Innishannon

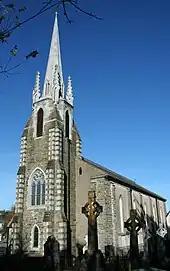
St Mary's Roman Catholic church was built in 1829

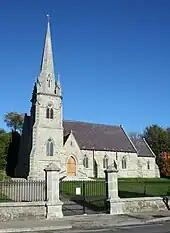
Christ Church, Innishannon, an Anglican church, was built in 1856

The parish of Innishannon stretches from the nearby Dromkeen to close to Aherla and over to Kilmacsimon in the east. The parish includes the village of Crossbarry. It also includes John Coleman's house in Togher Upper. The parish has four schools; Scoil Eoin in the village of Innishannon itself, Knockavilla to the north of the parish opposite St. Patrick's Church - the second church of the parish, Gurrane National School (sometimes called Gurranes) near Crossbarry, and Castleack National School near the parish's boundary with Bandon.